Kotta Alludu

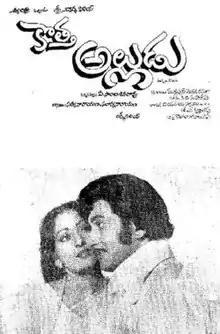
Theatrical poster

Kotta Alludu is a 1979 Indian Telugu-language film that stars Krishna, Jaya Prada, Chiranjeevi, Hema Chaudhary and Mohan Babu.